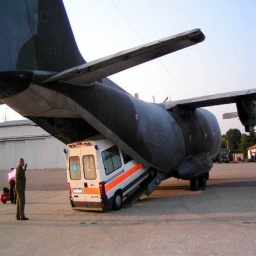
Label: ambulance